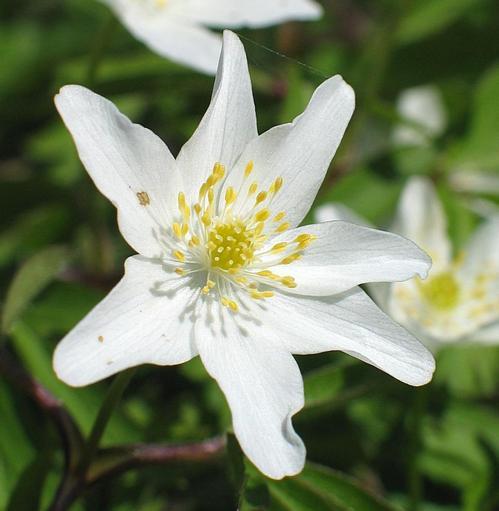
Flower: Windflower